Wētā

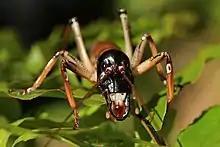
Male tree wētā "Hemideina thoracica"

Fossilised orthopterans have been found in Russia, China, South Africa, Australia, and New Zealand, but the relationships are open to different interpretations by scientists. Most wētā of both families are found in the Southern Hemisphere. Wētā were probably present in ancient Gondwana before Zealandia separated from it. Rhaphidophoridae dispersed over sea to colonise the Chatham Islands (Rēkohu), the Auckland (Motu Maha), Snares (Tini Heke), Bounty (Moutere Hauiri) and Campbell (Motu Ihupuku) Islands. The present species might have resulted from a recent radiation, which conflicts with those earlier ideas about dispersal of wētā forebears around the Southern Hemisphere (Wallis "et al." 2000).